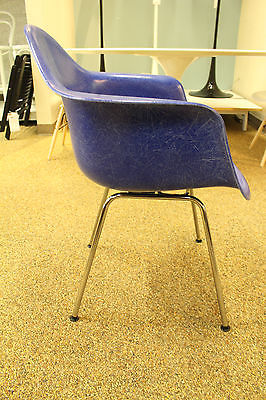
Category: chair